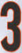
Number: 3